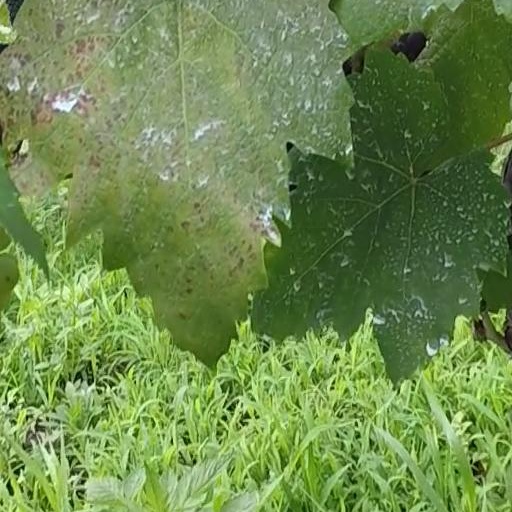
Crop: grape